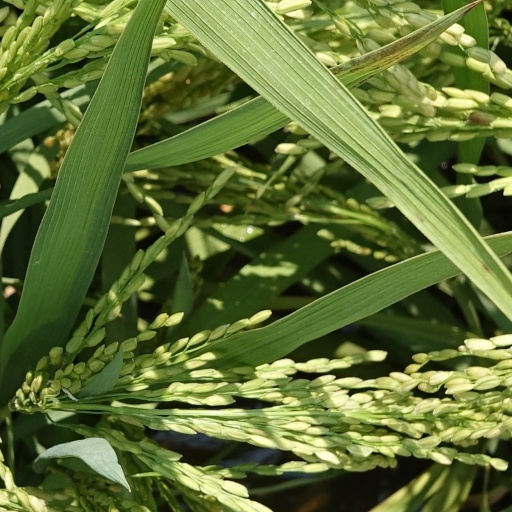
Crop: rice